Contra Unit

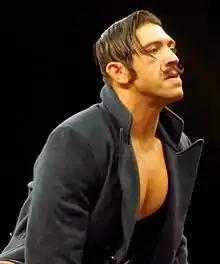
Simon Gotch

Jacob Fatu and The Almighty Sheik were previously a part of a stable called the "Warbeast" with Brody King and Kevin Sullivan and competed on the independent circuit winning many tag team titles in various promotions. In January 2019, Warbeast members Fatu and Sheik signed a contract with Major League Wrestling and MLW announced on its website that Jacob Fatu would make his MLW debut at SuperFight. Sheik was repackaged as Josef Samael and he and Fatu made their MLW debut in a non-televised match by defeating local wrestlers Chico Adams and Kwame Nas at SuperFight. Later at the event, the duo allied themselves with Simon Gotch by destroying his opponent Ace Romero, during which Gotch proclaimed that the group as "global merchants of violence" and named it "Contra" and waved a self-designated Contra flag. The pair made its televised debut at Intimidation Games by destroying Tom Lawlor after he retained the MLW World Heavyweight Championship against Low Ki in a steel cage match. Contra Unit led another attack on Ace Romero during Romero's match against Simon Gotch on the March 9 episode of "Fusion". The next week, on "Fusion", Fatu and Samael had their first televised match in MLW against Chico Adams and Vertigo Rivera, where they got themselves disqualified after Samael brutalized them with his spike. Fatu entered the titular match at the Battle Riot II on April 5, where Contra poured gas on various participants, which led to them being disqualified from the match. Later that night, Contra attacked Tom Lawlor again during a post-event press conference.